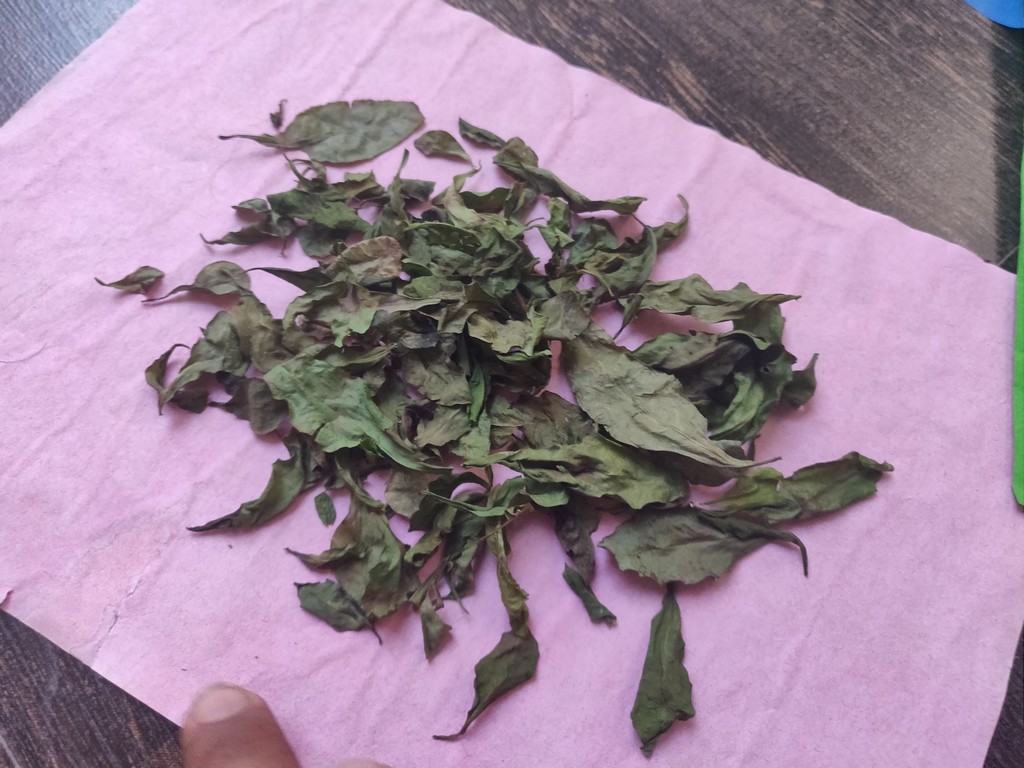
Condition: Dried
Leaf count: multiple
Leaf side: unknown